Critical Art Ensemble

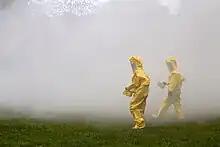
Critical Art Ensemble in Halle/Saale, Germany performing "Radiation Burn: A Temporary Monument to Public Safety", October 15th 2010.

Critical Art Ensemble (CAE) is a collective of five tactical media practitioners of various specializations including computer graphics and web design, film/video, photography, text art, book art, and performance. For CAE, tactical media is situational, ephemeral, and self-terminating. It encourages the use of any media that will engage a particular socio-political context in order to create molecular interventions and semiotic shocks that collectively could diminish the rising intensity of authoritarian culture.